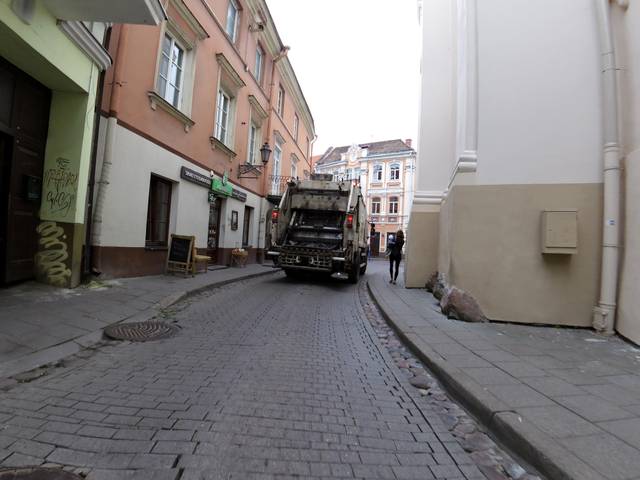
Region: Lithuania
Coordinates: 54.681, 25.285